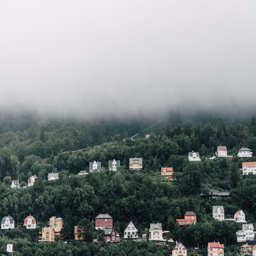
how to start being a neighbor